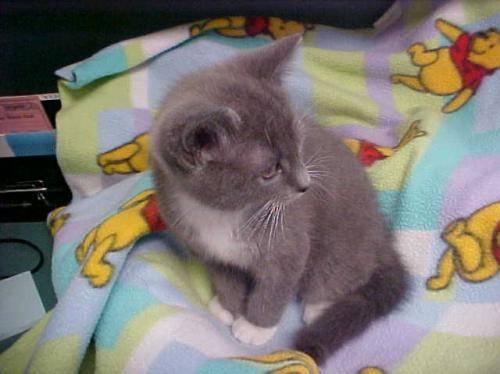
cat